Qunchamarka

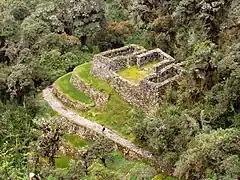
Qunchamarka

Qunchamarka (Quechua, Hispanicized spelling "Conchamarca, Conchamarka, Qonchamarca", regionally also spelled 'Qonchamarka') is an archaeological site in Peru located in the Cusco Region, Urubamba Province, Machupicchu District, southwest of the mountain Runkuraqay. It lies between the archaeological sites Sayaqmarka and Phuyupatamarka on the Inca Trail to Machu Picchu.